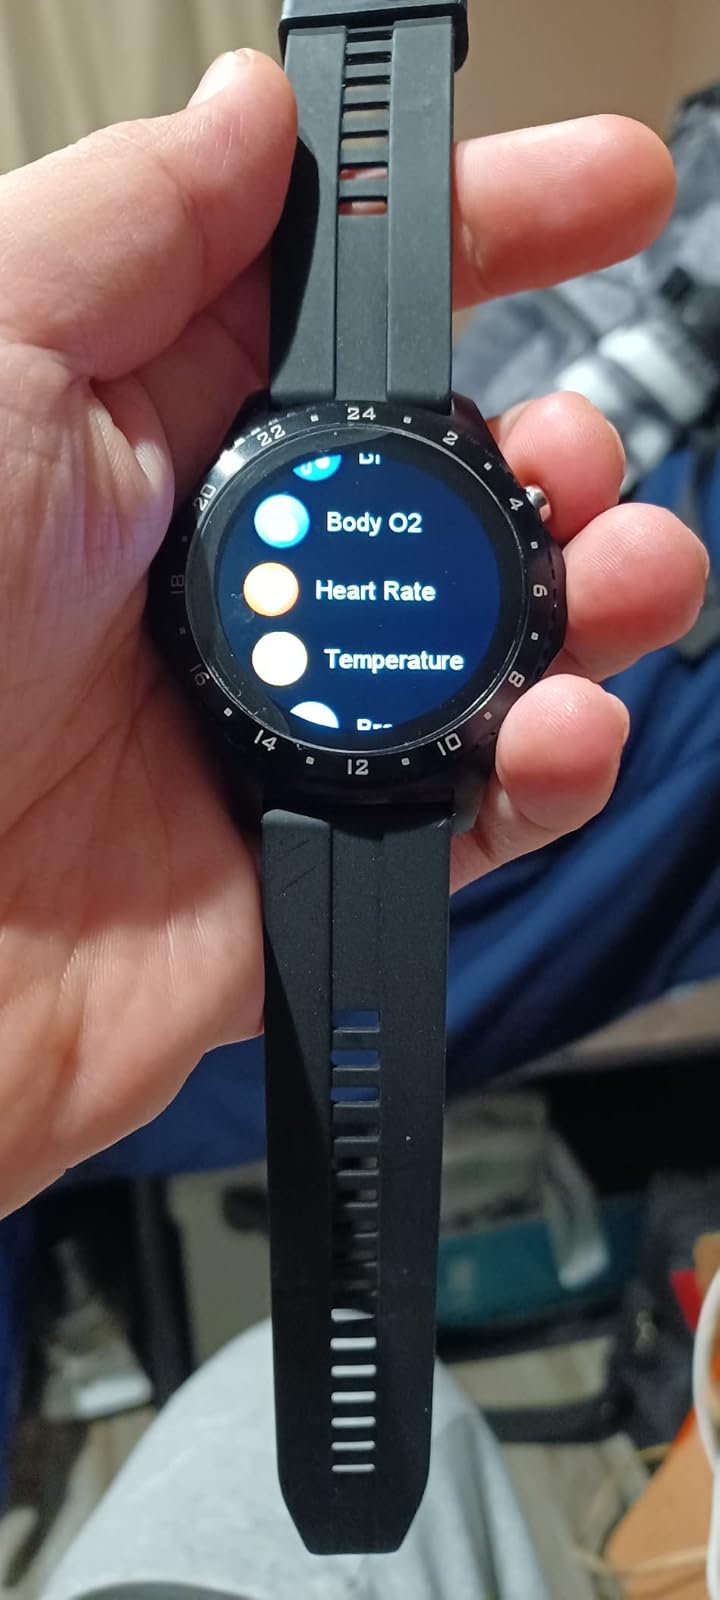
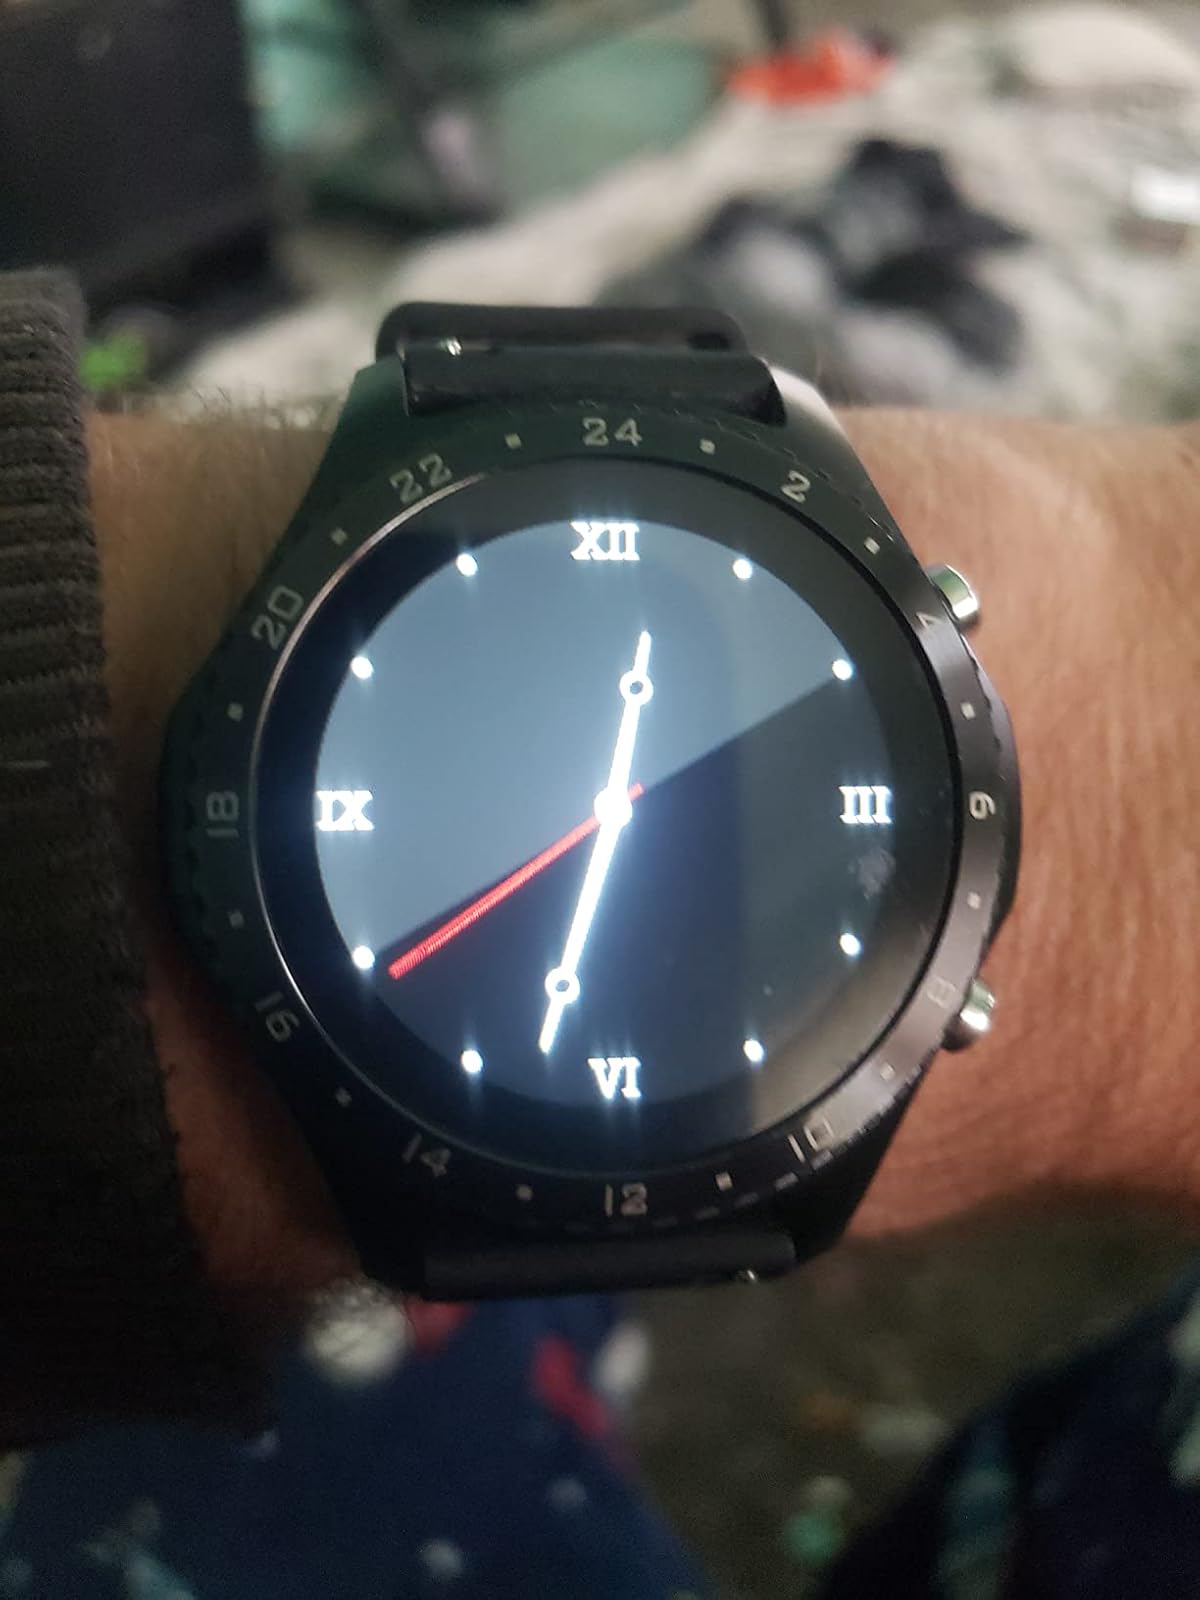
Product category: smartwatch
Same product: yes